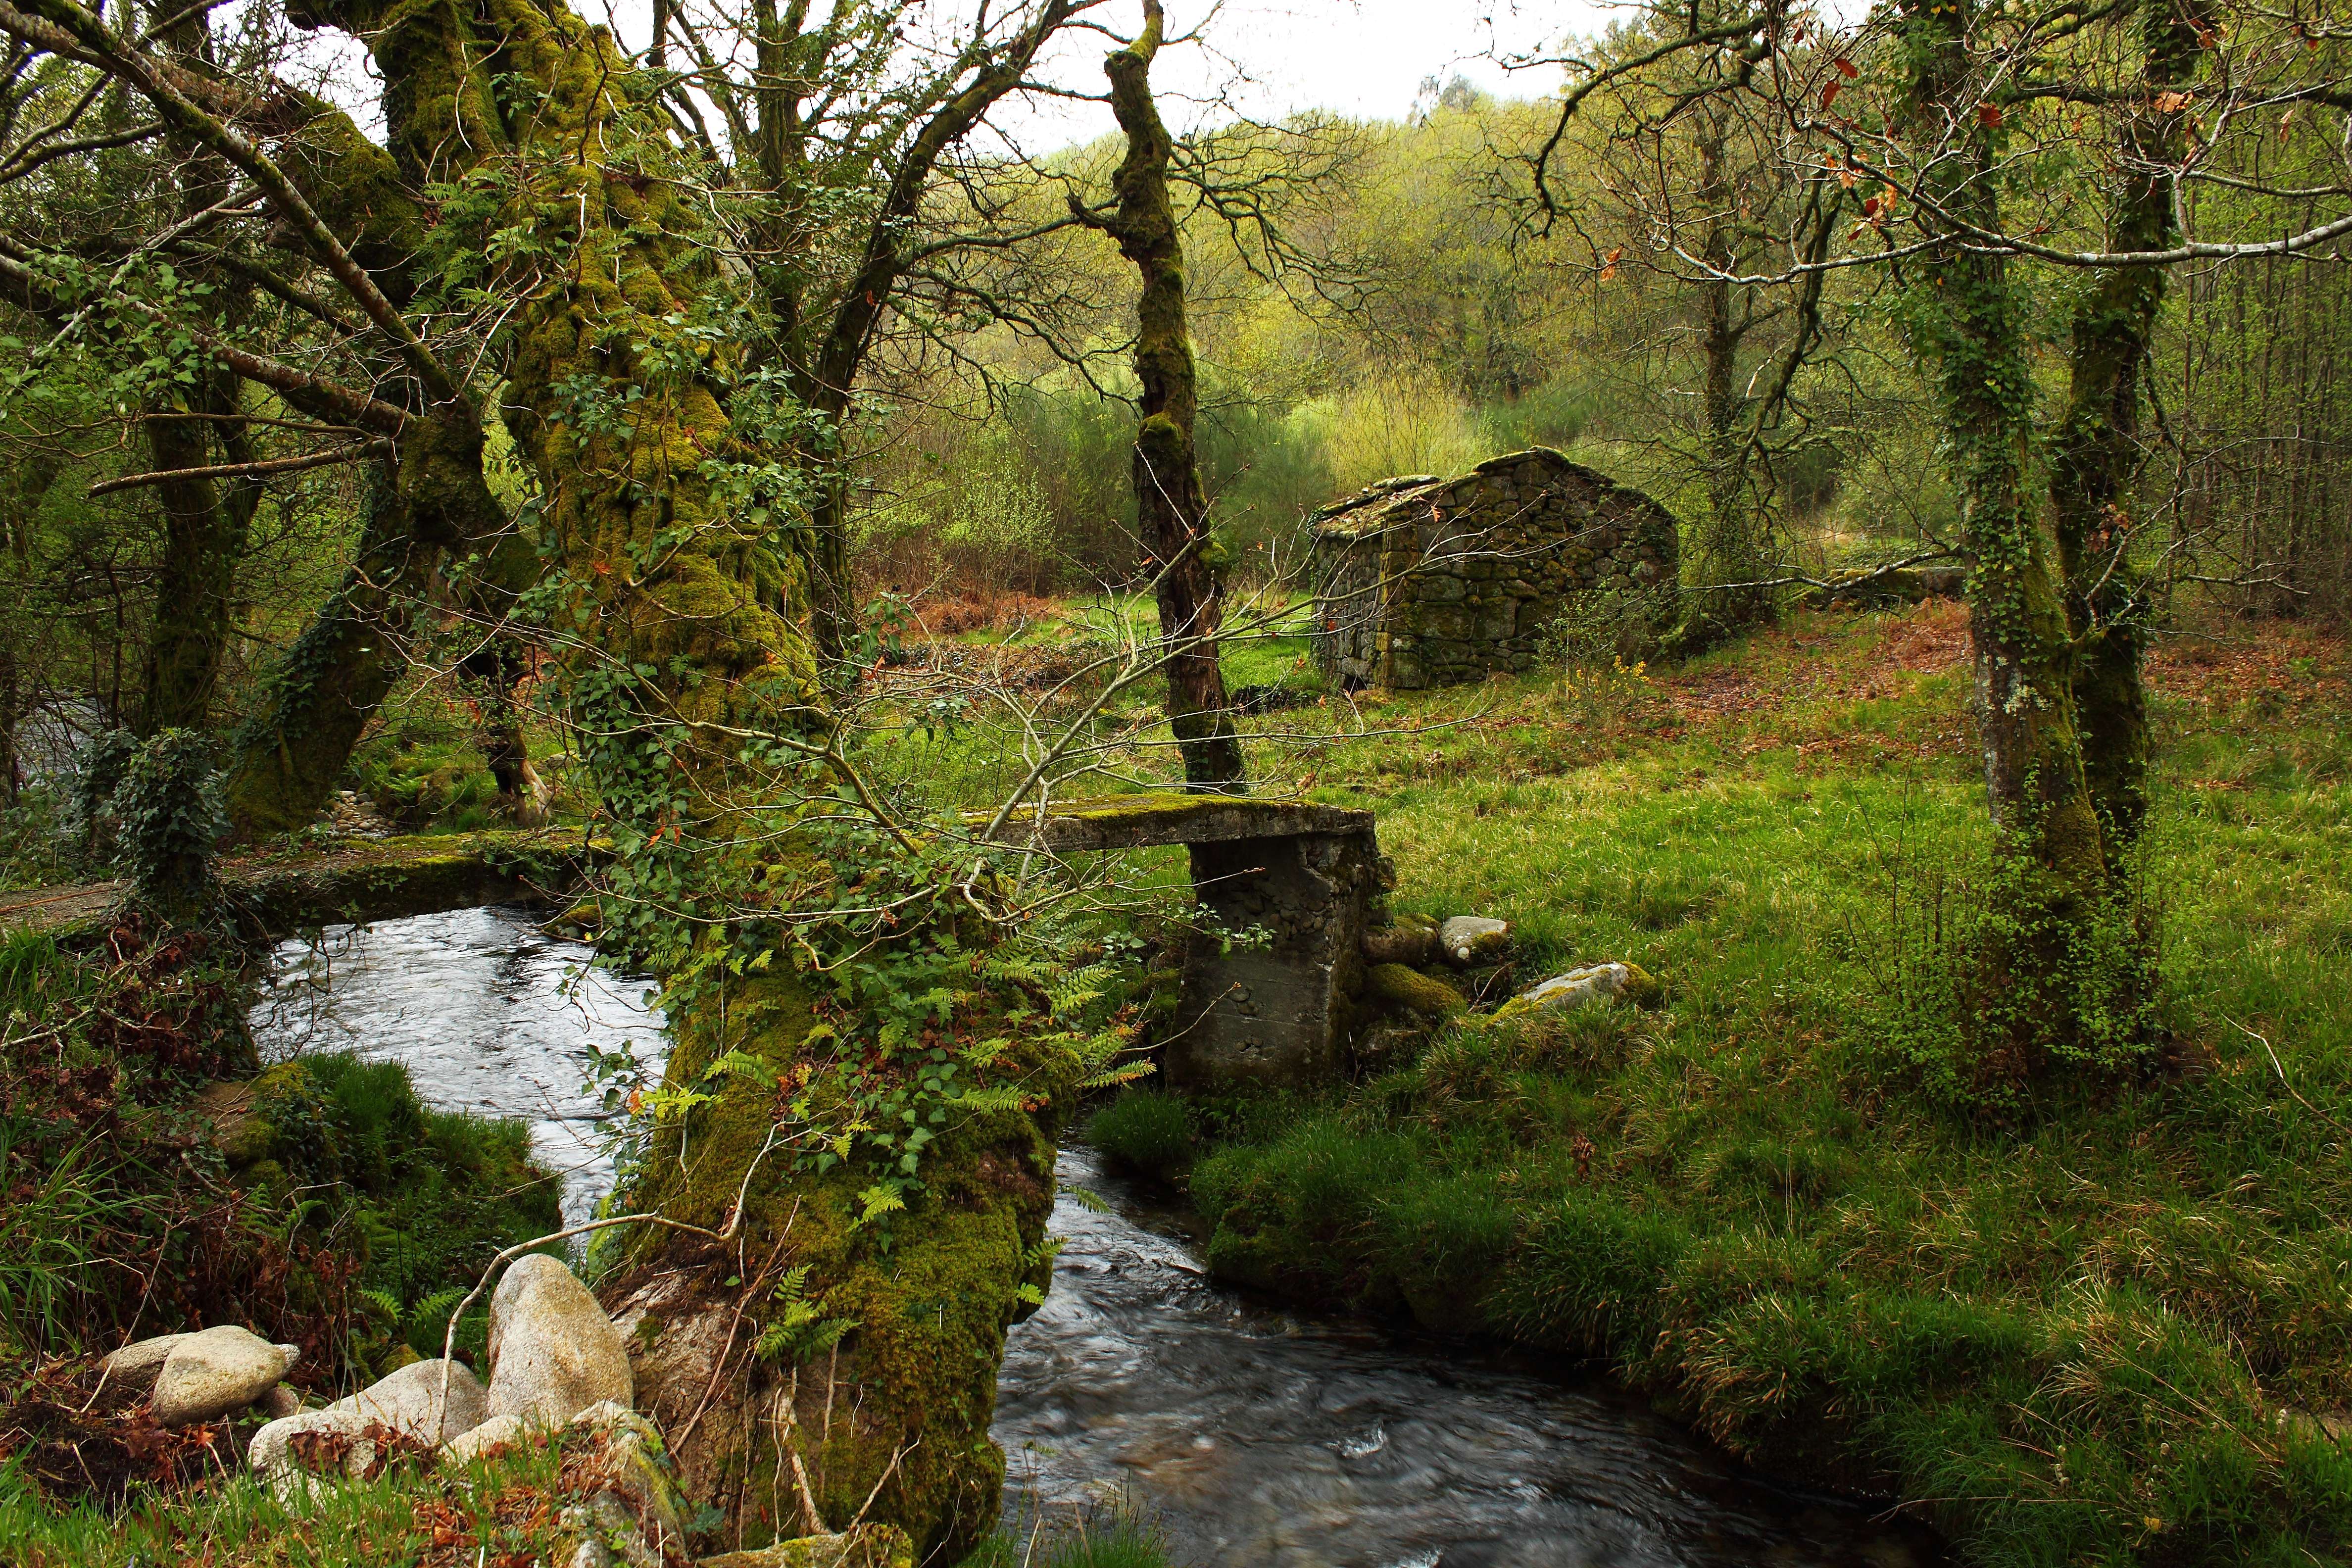
tree, forest, wilderness, river, valley, stream, jungle, autumn, spain, vegetation, rainforest, a, lama, wetland, galicia, pontevedra, woodland, habitat, ecosystem, espana, ggl1, canoneos500d, ruralgalicia, nature reserve, biome, old growth forest, natural environment, geographical feature